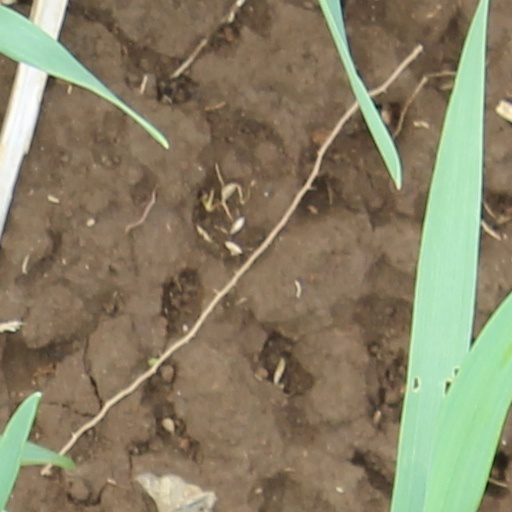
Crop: wheat